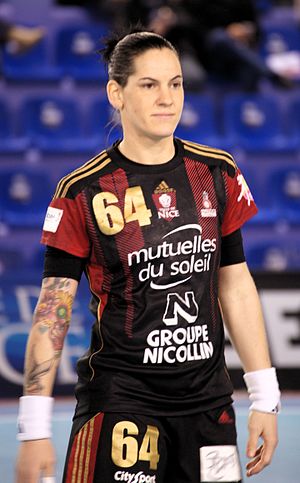
Alexandra Lacrabère
Lacrabère i 2016
Alexandra Lacrabère er fransk håndboldspiller som spiller højre back for Fleury Loiret HB og for Frankrigs kvindehåndboldlandshold.